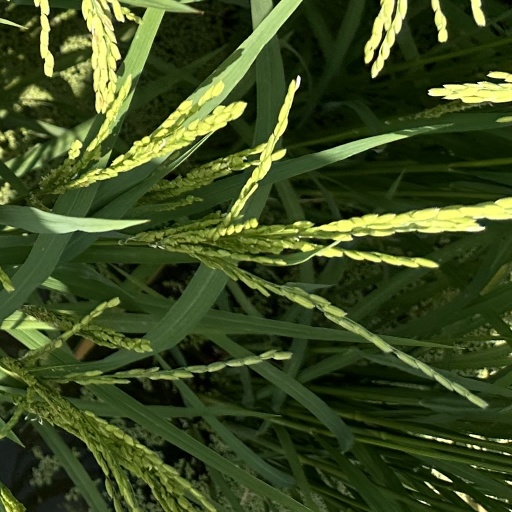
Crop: rice